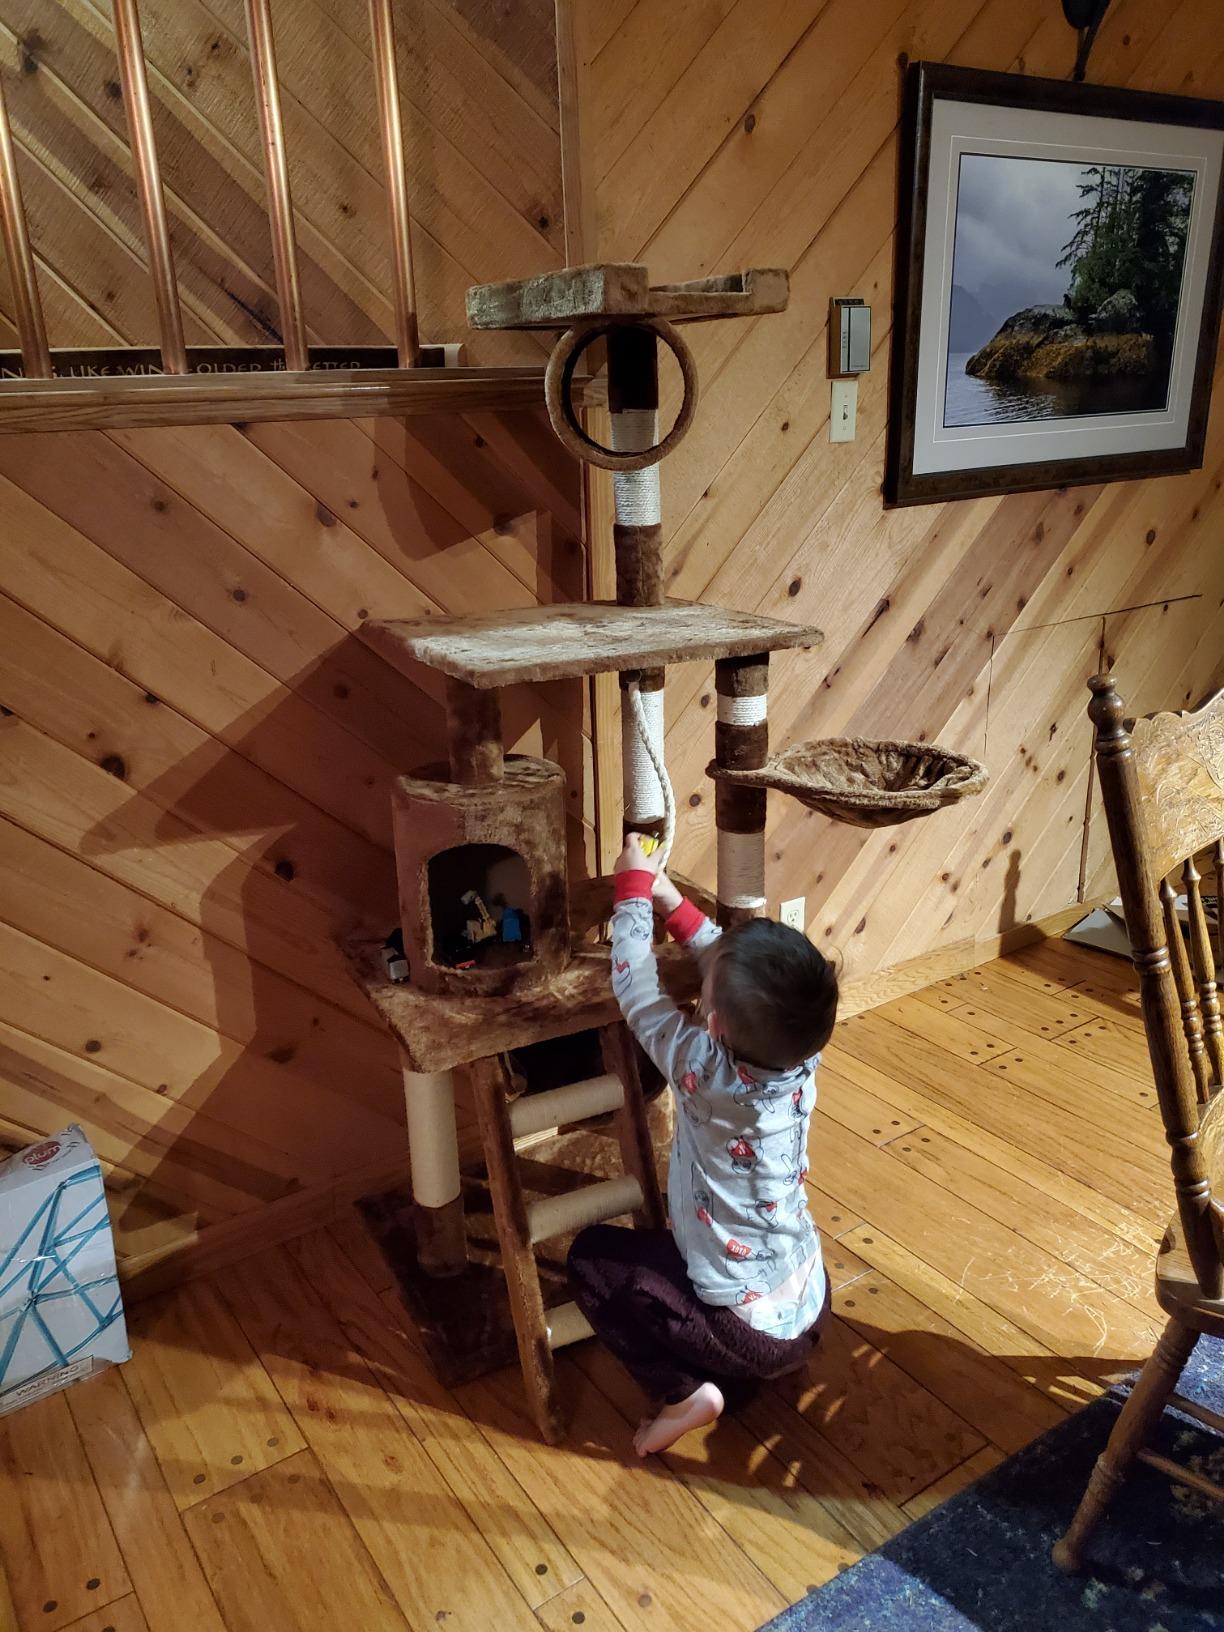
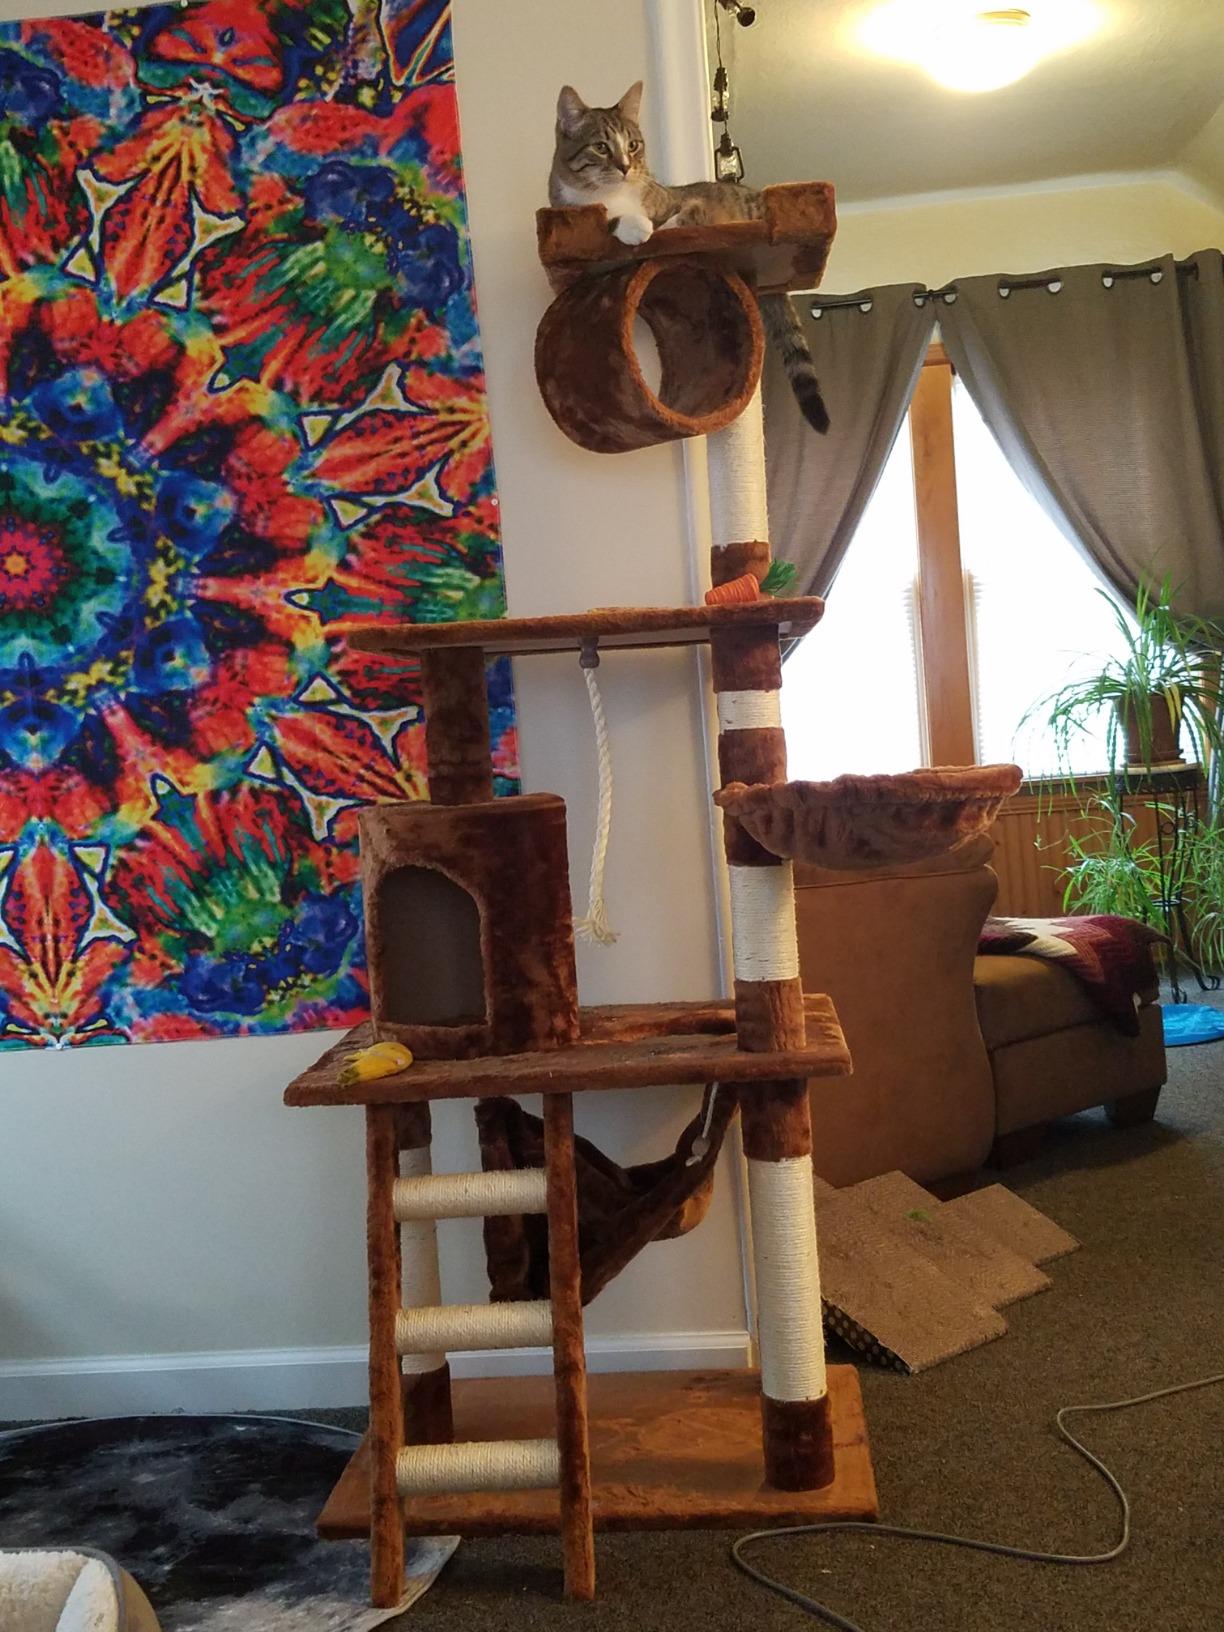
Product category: items_cat tree
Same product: yes